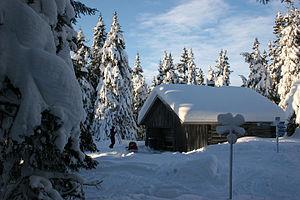
Les montagnes de Transtrand sont le massif montagneux le plus au sud de la Suède, situées à l'ouest de Transtrand, dans la commune de Malung-Sälen. Le point culminant du massif est Granfjället, d'une altitude de 948 m. Tout comme son voisin Fulufjället, le massif est principalement constitué de grès.